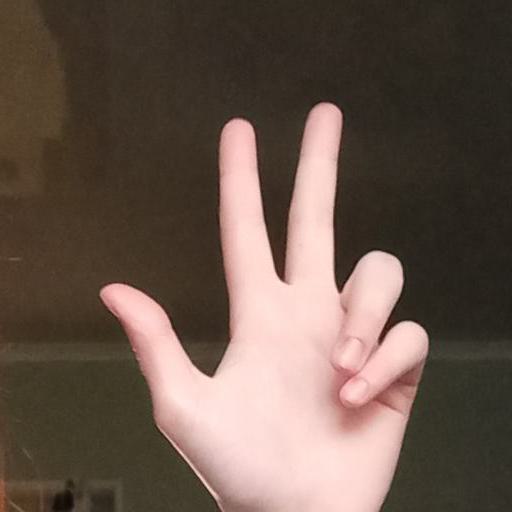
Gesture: three2